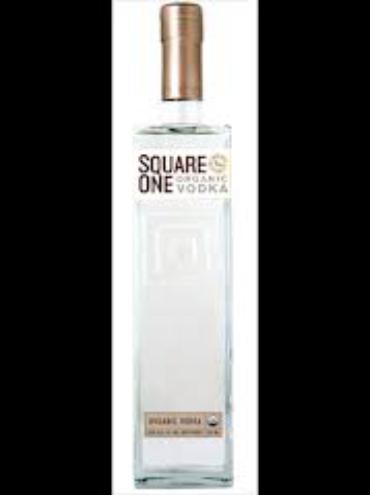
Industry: Food